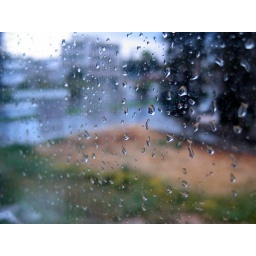
office window in the rain